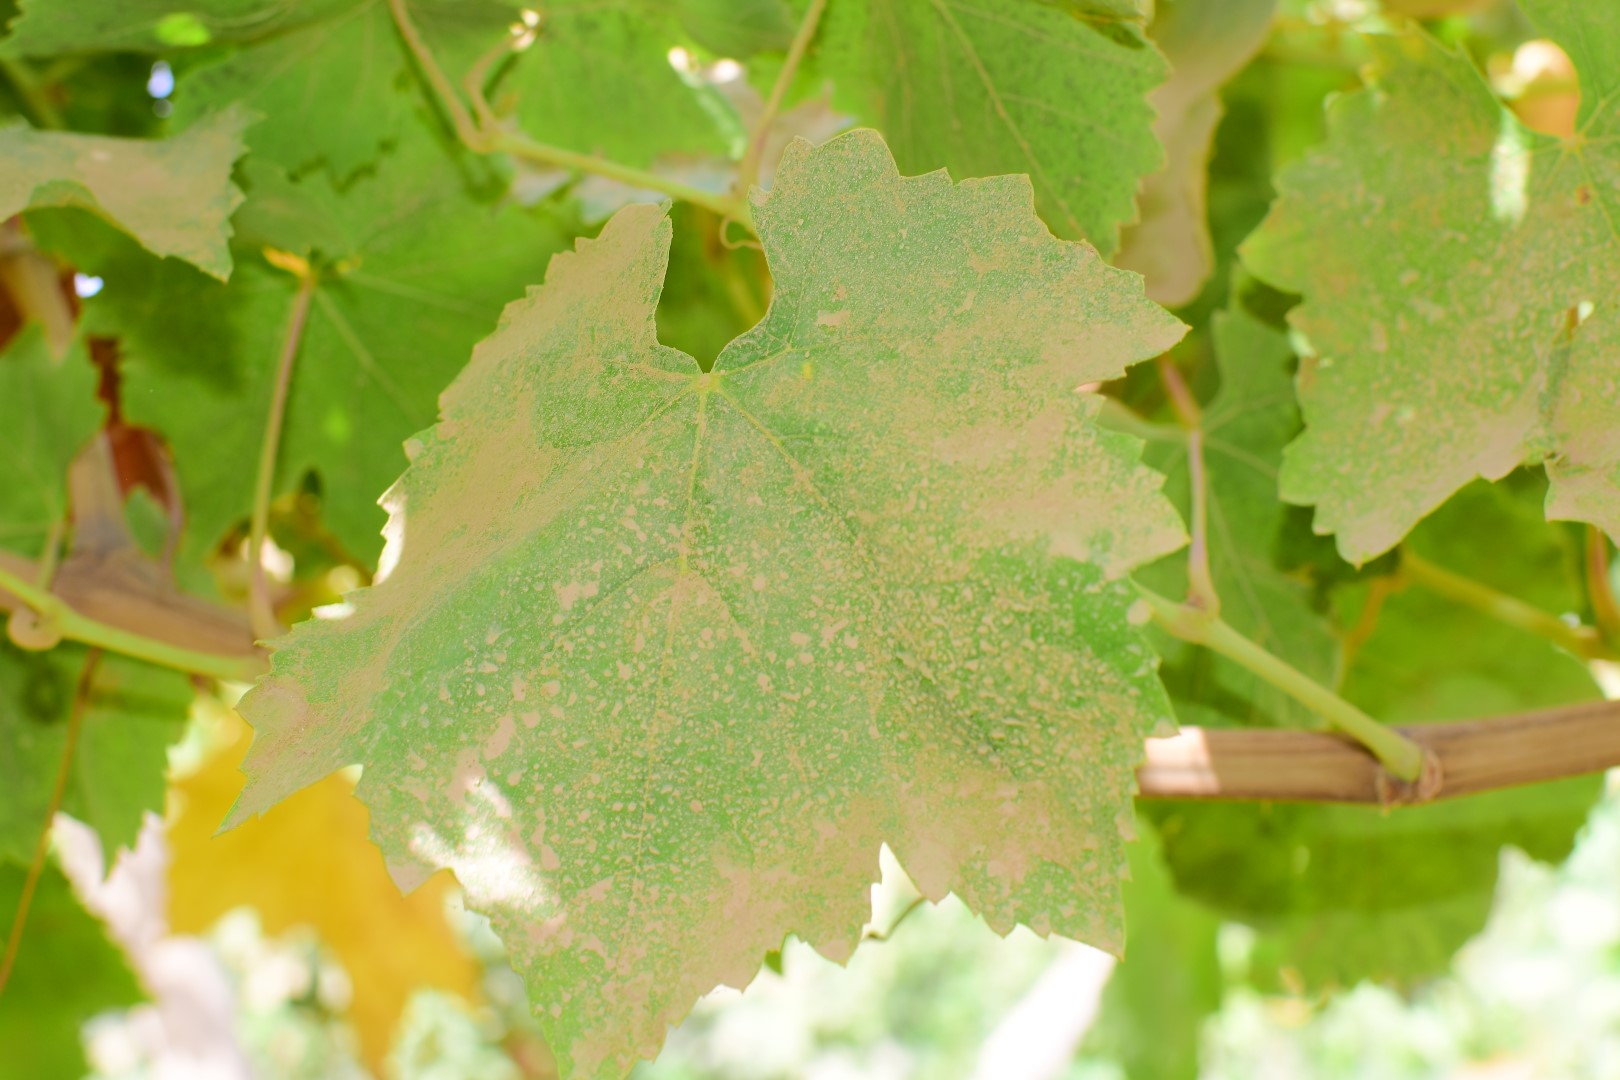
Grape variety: Thompson Seedless